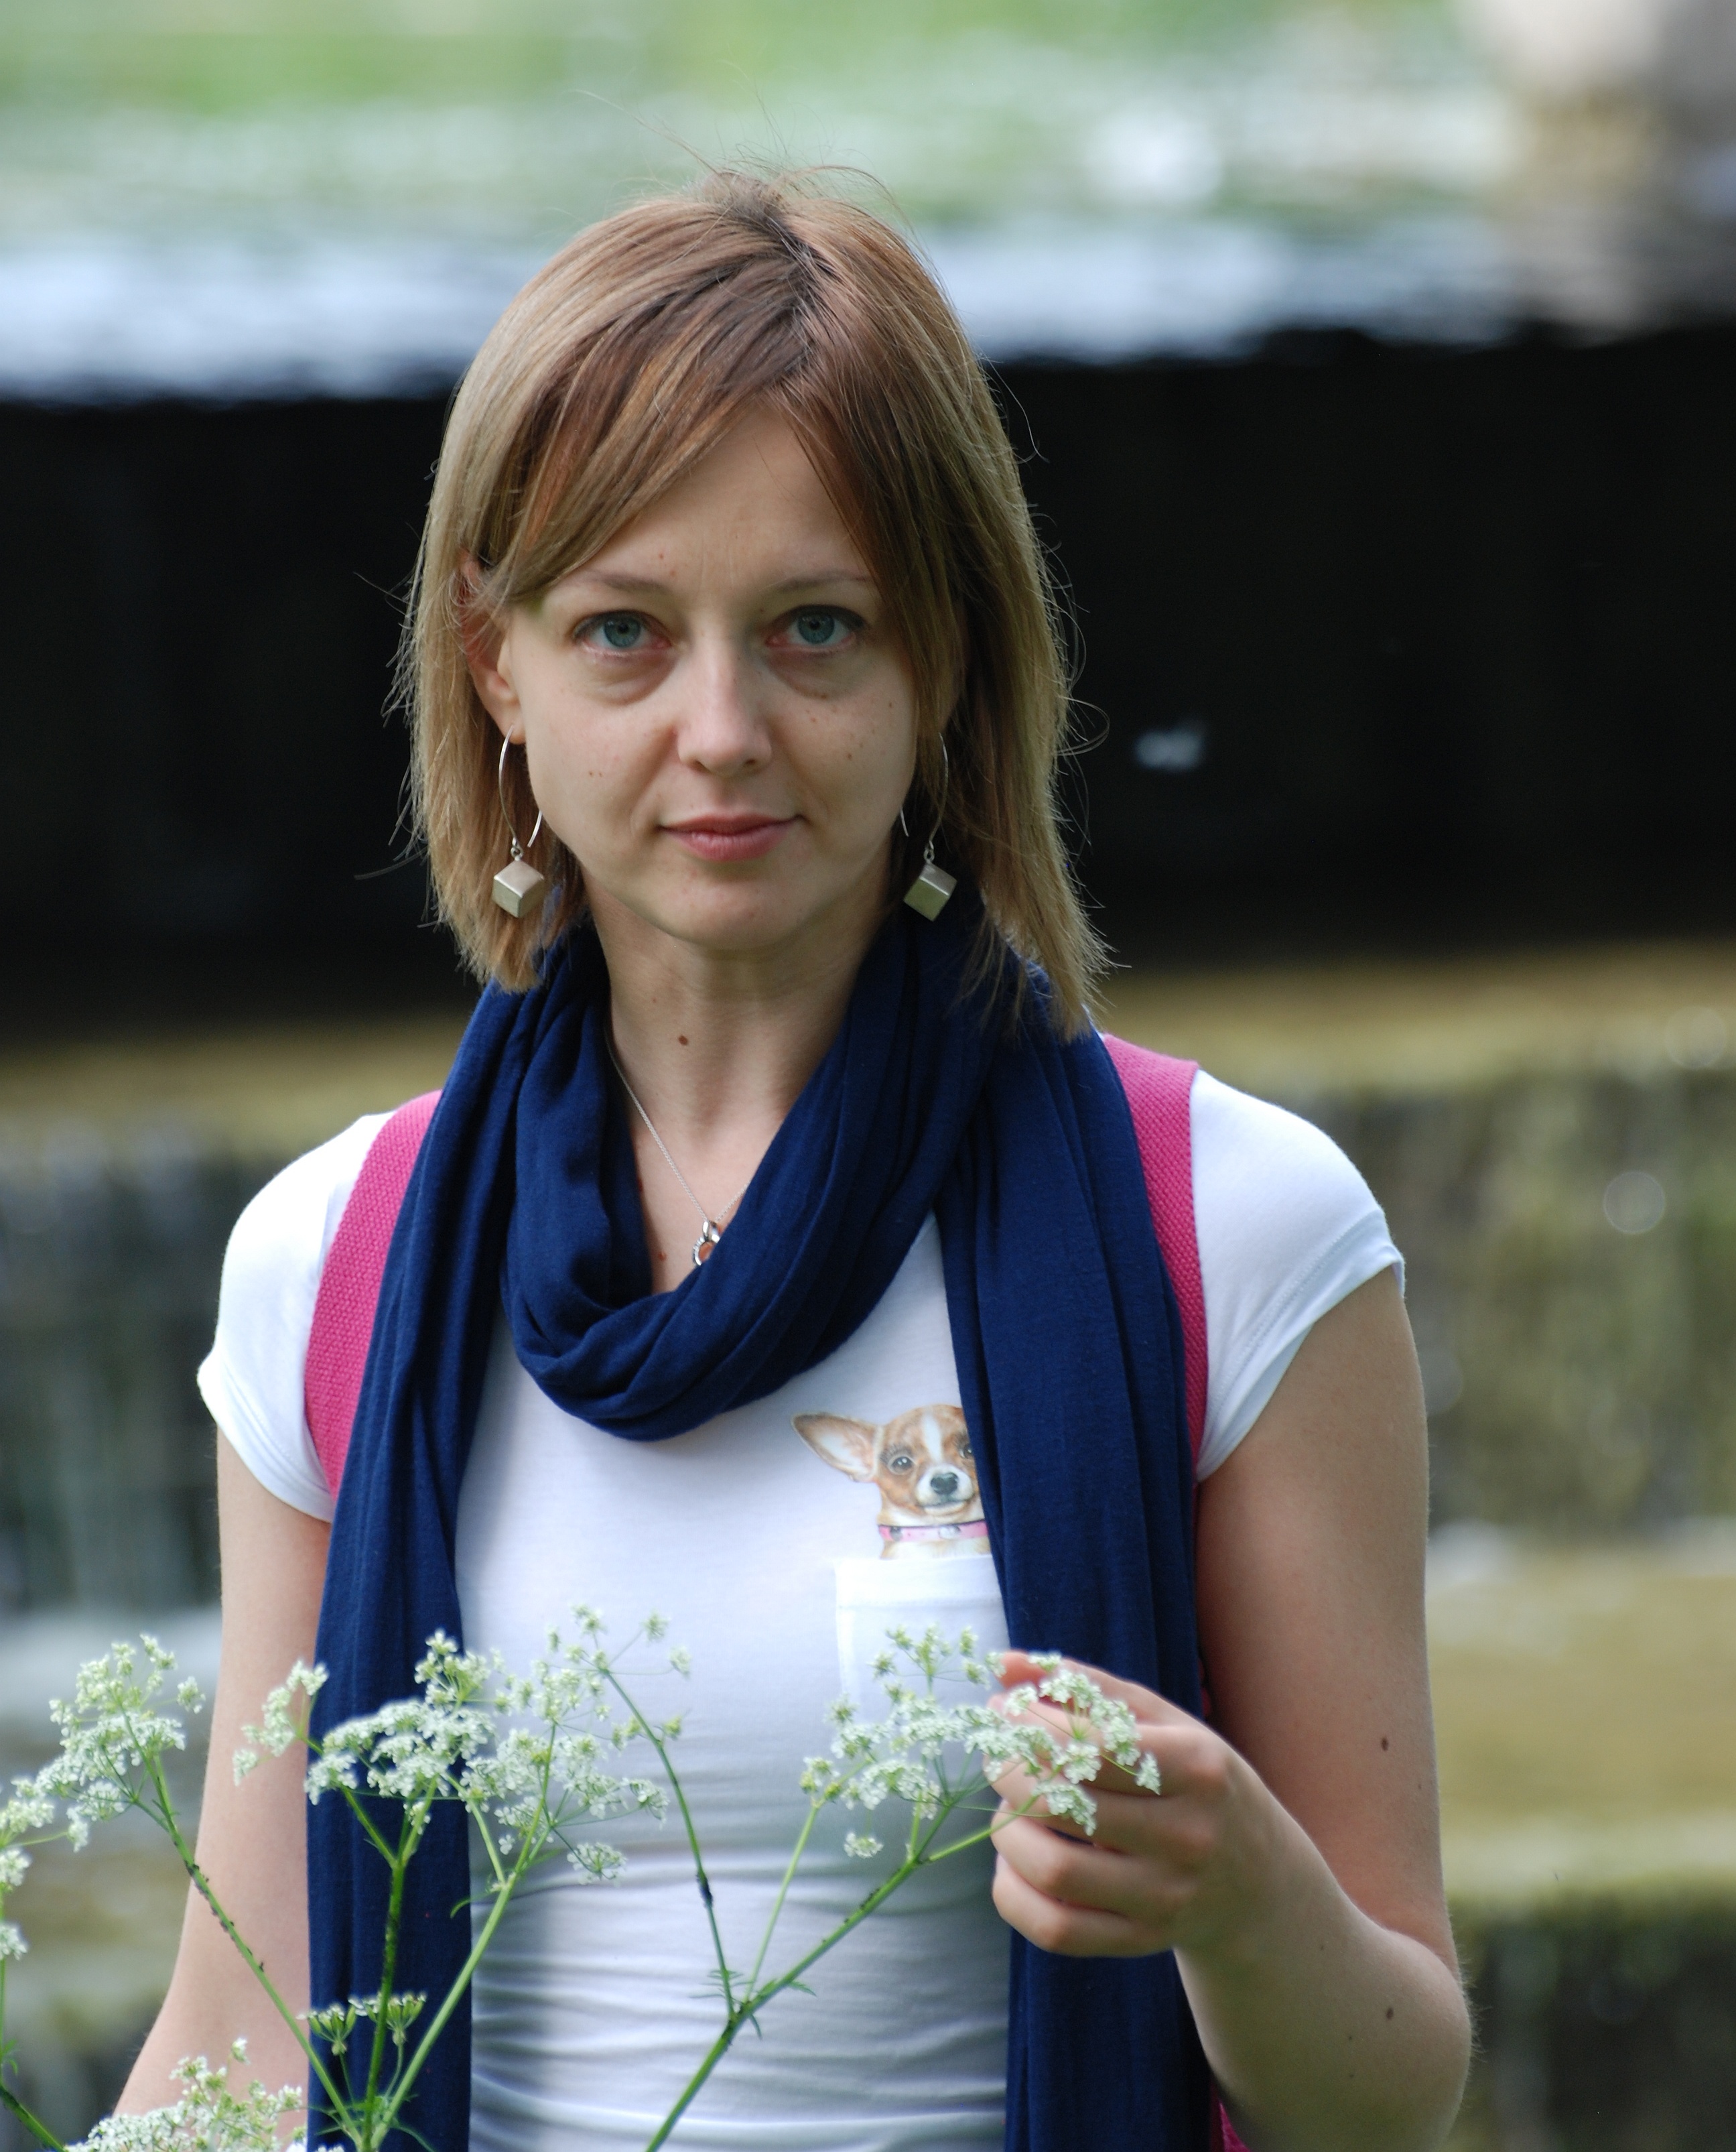
person, people, girl, woman, hair, portrait, model, nikon, clothing, lady, facial expression, hairstyle, smile, long hair, girls, women, beauty, nikkor, d80, 70300mm, nikond80, 70300mmf4556gvr, abdomen, photo shoot, brown hair, portrait photography